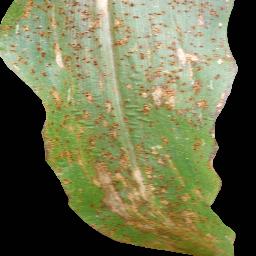
Label: Corn___Common_rust